Witness (memoir)

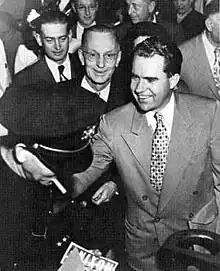
The Hiss Case, chronicled in "Witness", helped propel Richard M. Nixon from freshman congressman to senator (1950 photo, running for office), to vice president and eventually president

Chambers was under contract from Random House to write a further memoir but died (July 9, 1961) before he completed it. His wife Esther Shemitz and former colleague Duncan Norton-Taylor chose, edited, and assembled portions of the follow-on book plus diary entries, poetry, and other writings, published as "Cold Friday" in 1964.